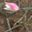
Label: tulip